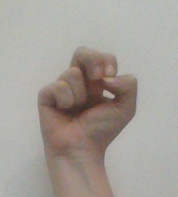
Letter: gaaf